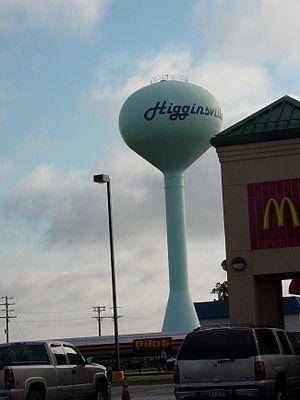
Higginsville est une ville située dans le comté de Lafayette, dans l’État du Missouri, aux États-Unis. Lors du recensement de 2010, sa population s’élevait à 4 797 habitants.